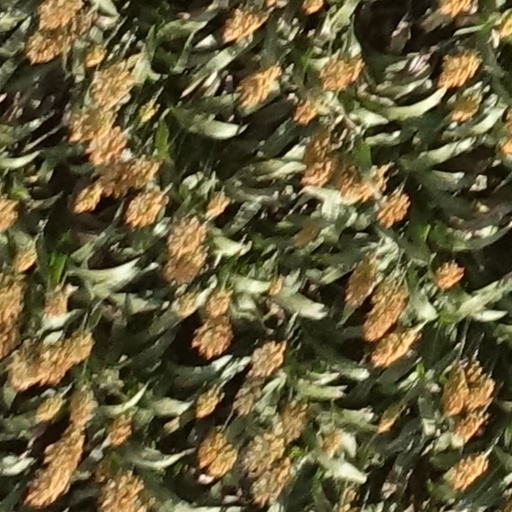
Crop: sorghum